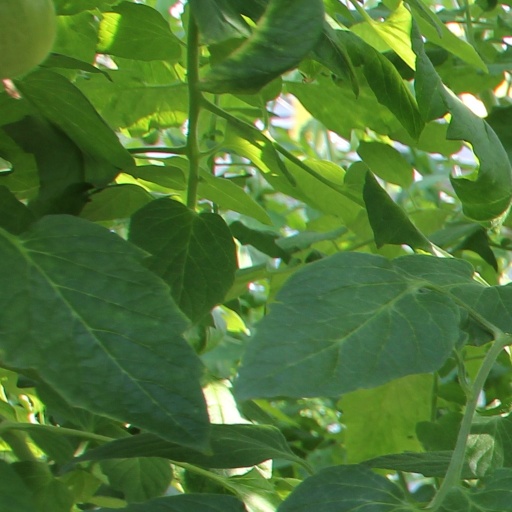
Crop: tomato